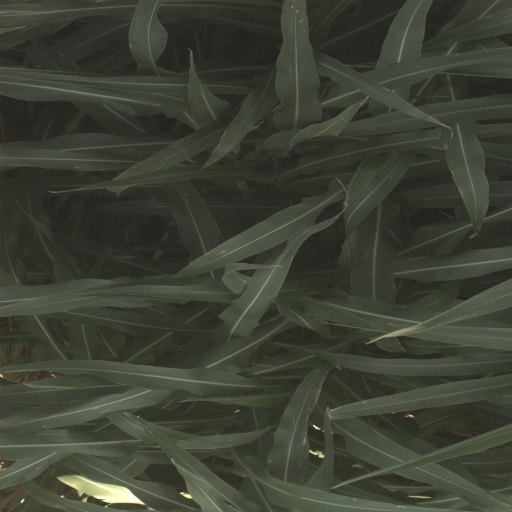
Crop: sorghum